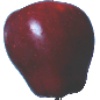
Label: Apple Red Delicious 1